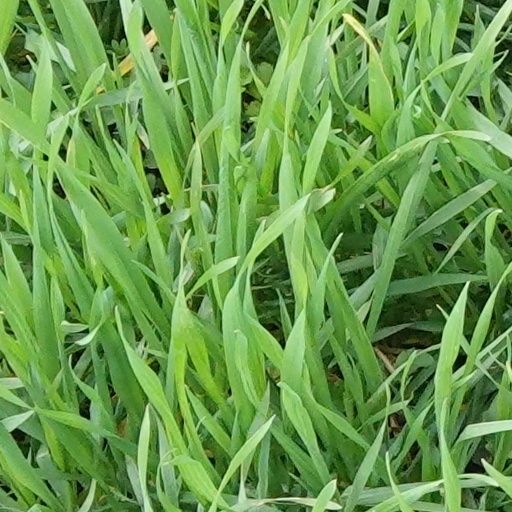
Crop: wheat